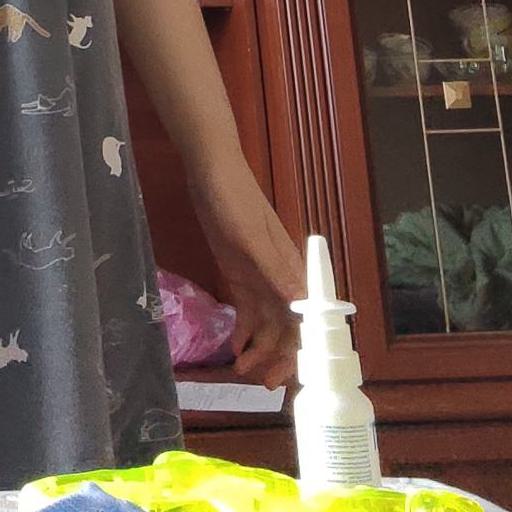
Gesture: no_gesture